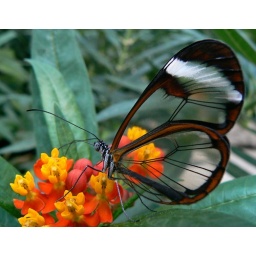
The clear wings make this South-American butterfly hard to see in flight, a succesfull defense mechanism.